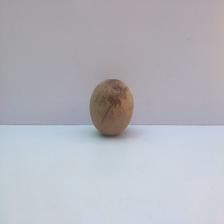
Size: Spoiled